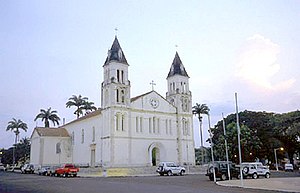
São Tomé
São Tomé er hovedstad i São Tomé og Príncipe og landets største by, beliggende på øen med samme navn. Den blev grundlagt af portugiserne i 1485, og er bygget op omkring en katedral fra 1500-tallet. En anden tidlig bygning er Fort São Sebastião, bygget i 1575, og i dag São Tomé nationalmuseum.